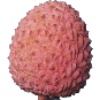
Label: Lychee 1